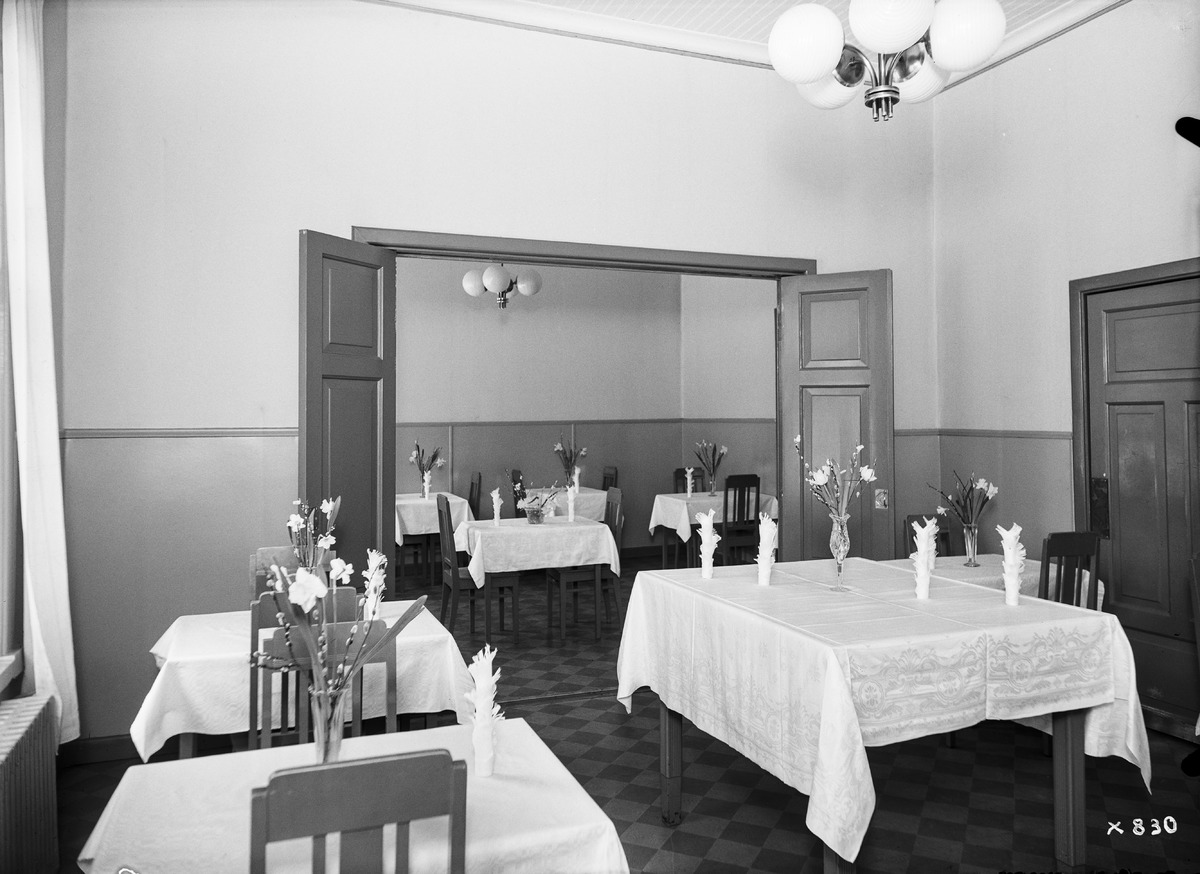
Osuusliike Arinan ravintola
Cooperative shop Arina's restaurant
sisällön kuvaus: Osuusliike Arinan ravintolan sisätiloja 25.3.1937. content description: The interior of the cooperative shop Arina's restaurant on March 25, 1937.
Vuosi: 1937
Paikka: , Suomi, Suomi
Aiheet: osuuskaupat; Osuusliike Arina; Osuuskauppa Arina; sisäkuva; osuusliikkeet; ravintolat; consumer cooperatives; cooperative shops; retail cooperatives; restaurants